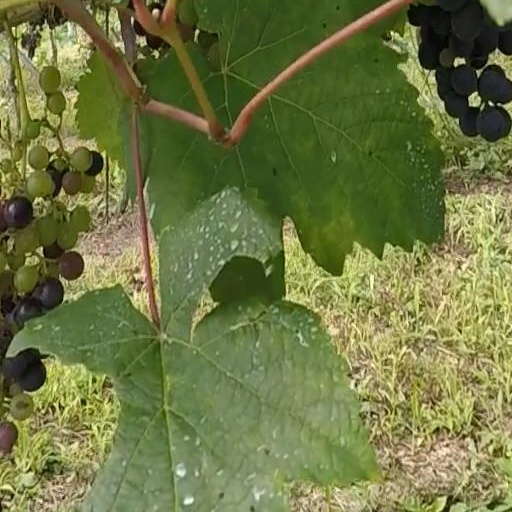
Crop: grape